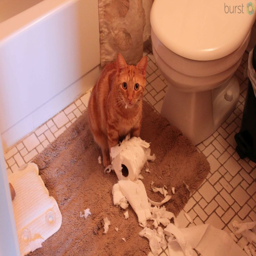
looks like person the orange tabby cat might be getting into some trouble .